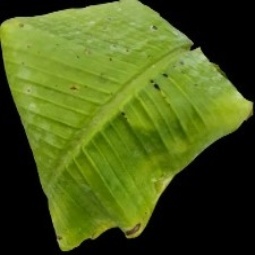
Label: Magnesium